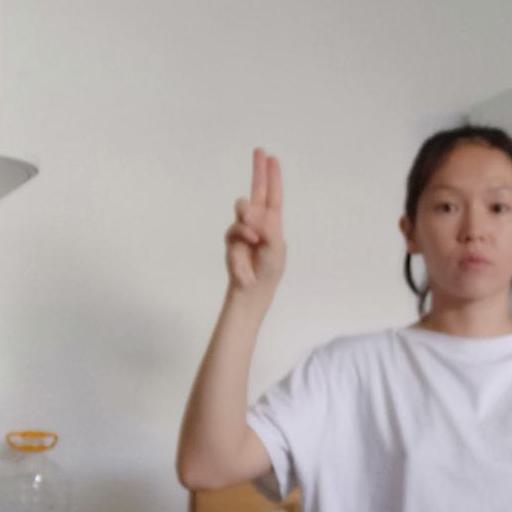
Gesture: two_up